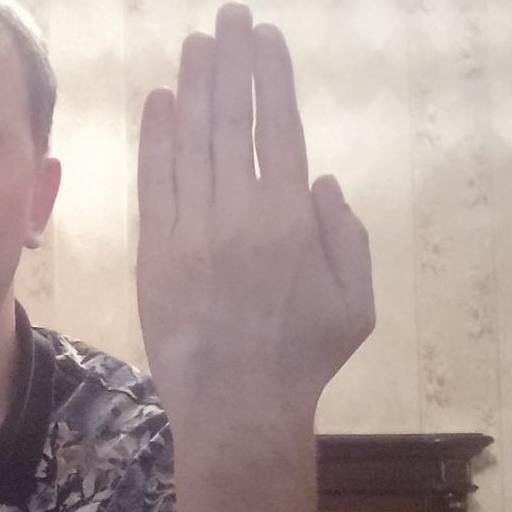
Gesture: stop_inverted